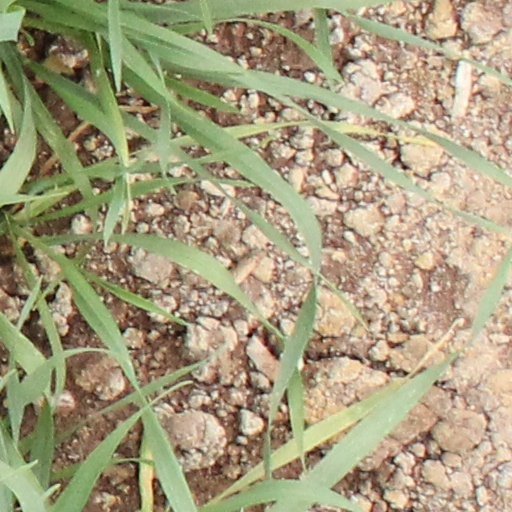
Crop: wheat